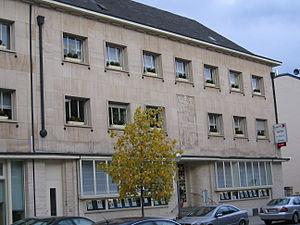
Tageblatt est un journal quotidien luxembourgeois de langue allemande comprenant également quelques articles en français. Tiré chaque jour à environ 15 000 exemplaires, Tageblatt est le deuxième plus grand journal du Luxembourg, derrière Luxemburger Wort.